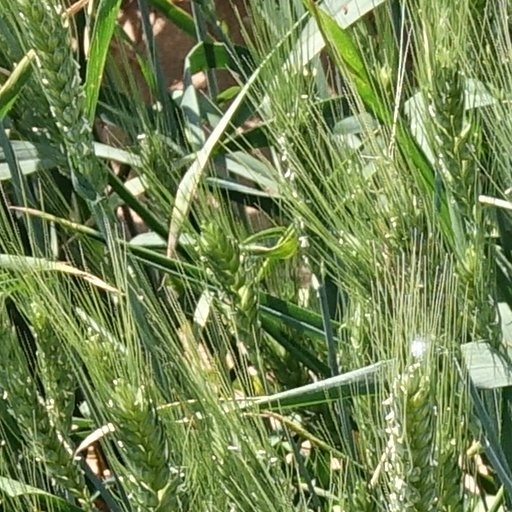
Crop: wheat